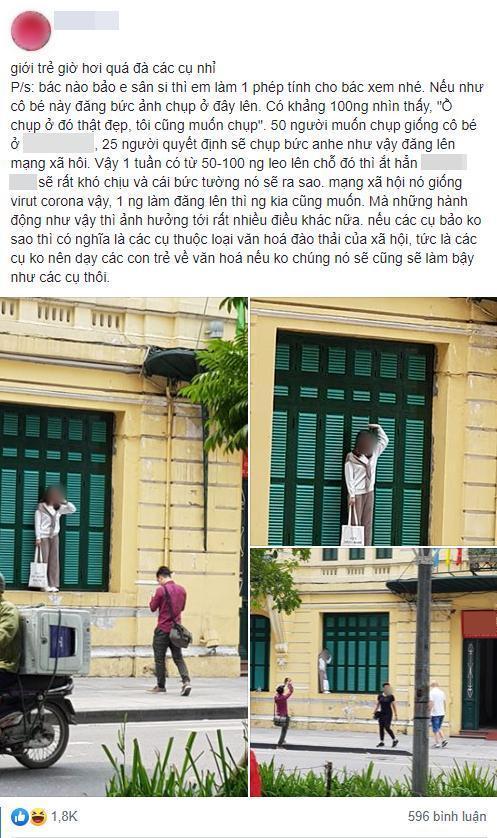
có ba bức ảnh nhỏ xuất hiện ở trong hình